Trinucleotide repeat containing 18

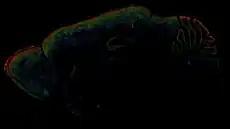
Expression of TNRC18 in "Mus musculus" brain. Expression is observed in the olfactory bulb, isocortex, and cerebellar cortex (see color). This image is provided by the Allen Institute Brain Atlas.

NCBI Protein BLAST search for reference proteins lists the following orthologs for human TNRC18. The table is ordered first by increasing estimated date of divergence from humans in millions of years (MYA) and then by highest-to-lowest sequence identity with humans. Date of divergence information was acquired from TimeTree and sequence identify and similarity percentages were found by a pairwise sequence alignment using the European Bioinformatics Institute (EMBL-EBI) EMBOSS Needle program.